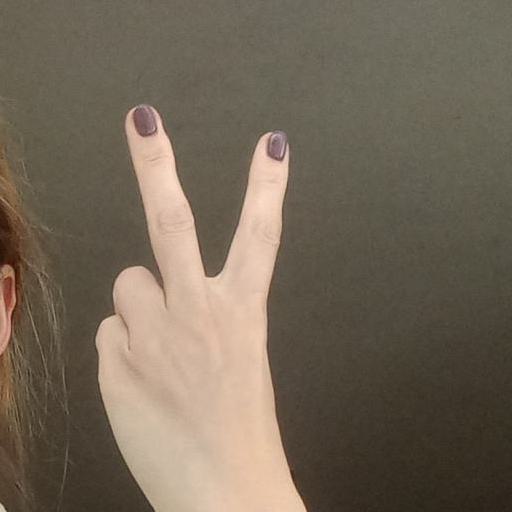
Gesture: peace_inverted